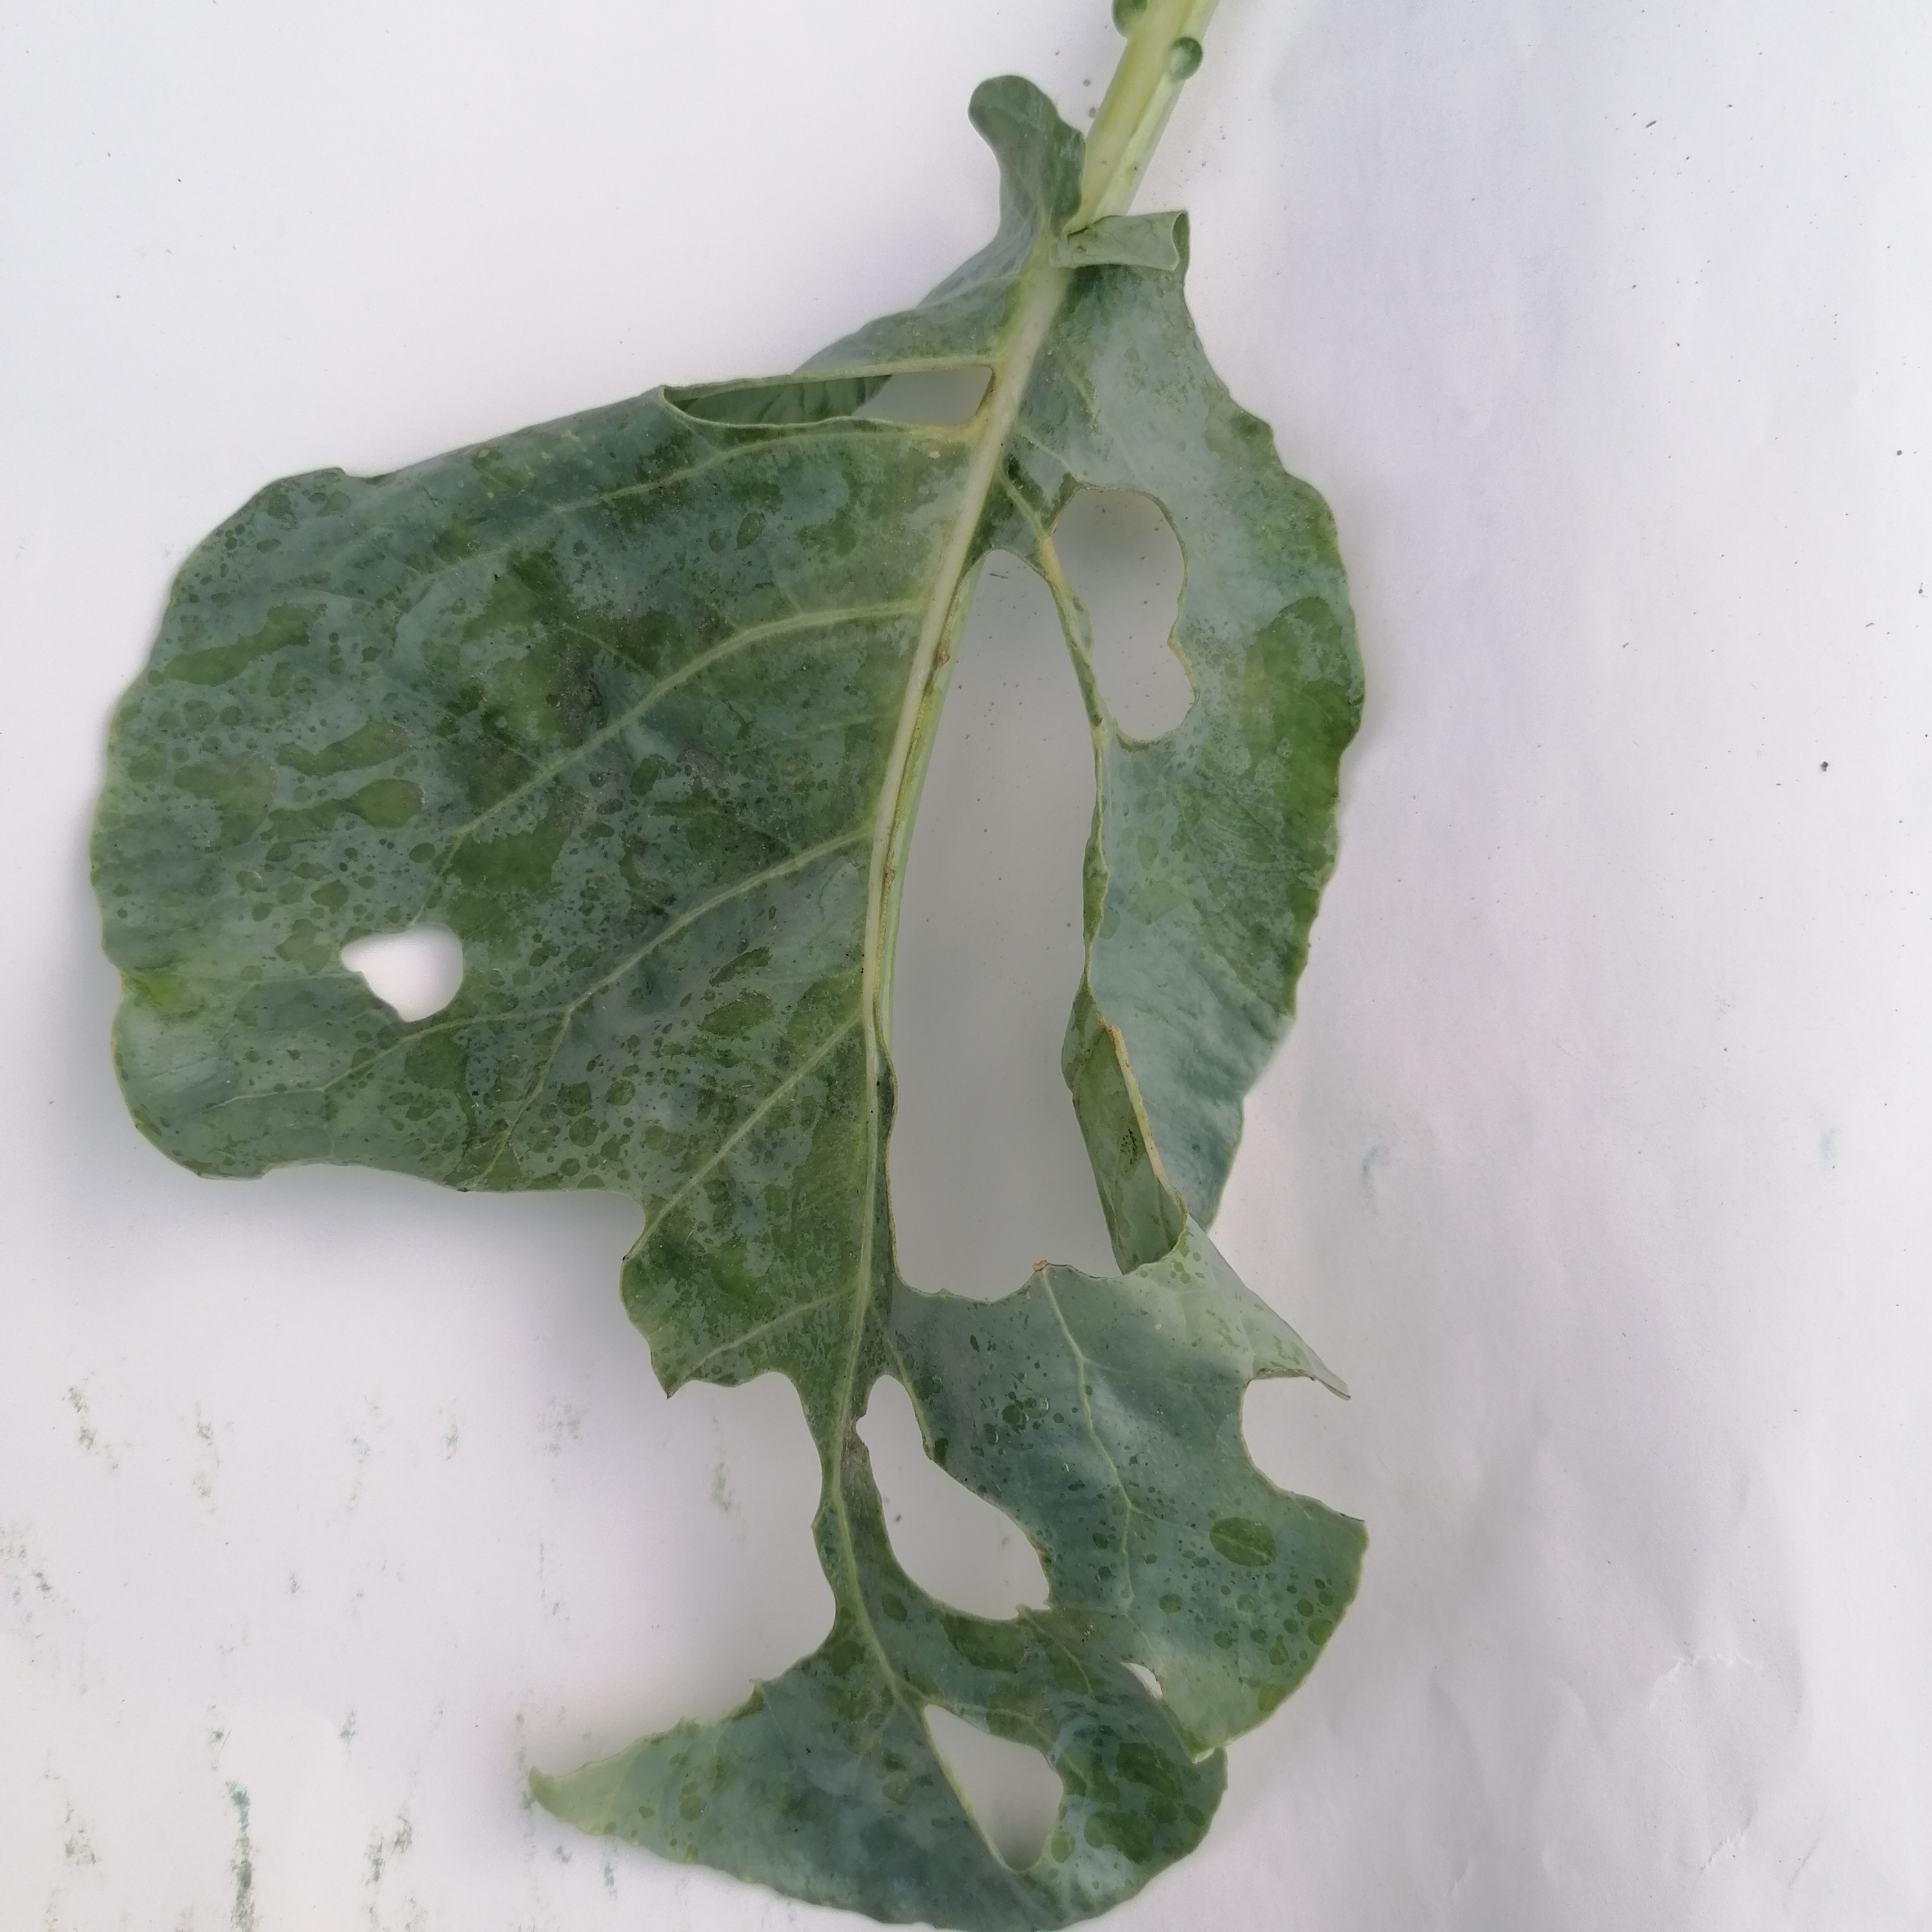
Label: Insect Hole